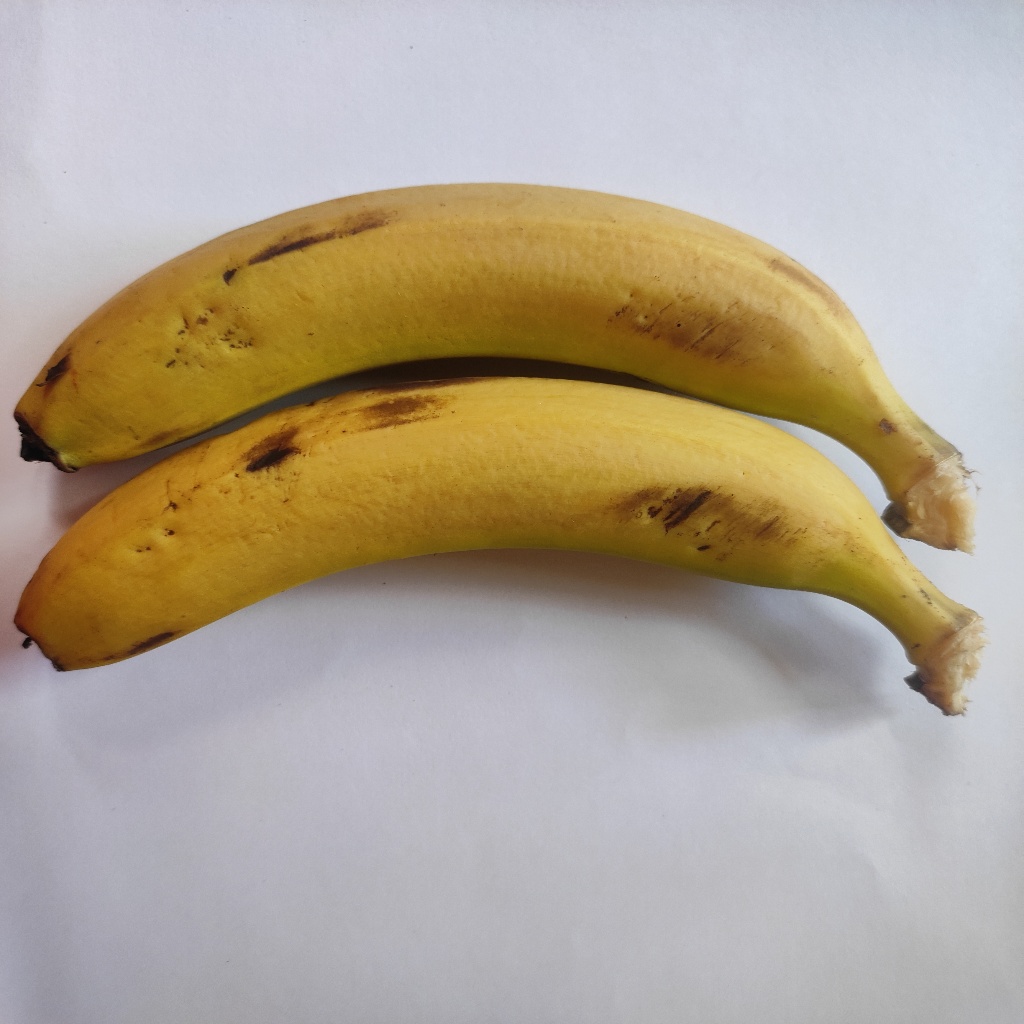
Crop: banana
Quality class: Class_A